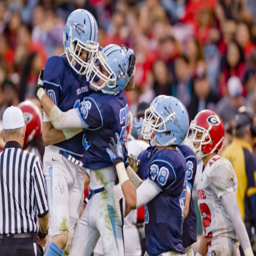
american football tight end , left , congratulates person , center , after division intercepted a pass late in the fourth quarter in saturday 's championship game .